La Tour Cârrée

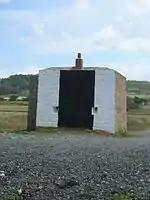
La Tour Cârrée

La Tour Cârrée, or The Square Tower, on Jersey, is not a tower but rather is a fortified guardhouse and magazine in the style of a blockhouse with loopholes for musketry. It may have been erected in 1778 on the site of a redoubt. The tower supported a battery of three 24-pounder cannons that stood on a paved surface in front of it. Shingle now covers this surface. The tower and battery played a role in the repelling in 1779 of the Prince of Nassau's attempt to land a force at the Franco-Dutch Invasion of Jersey.